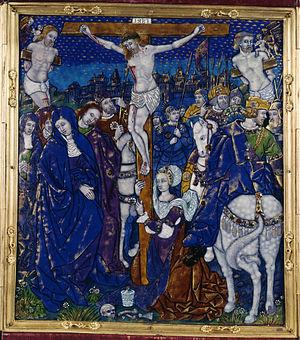
L'émail de Limoges, ou Œuvre de Limoges, est une technique de travail de l'émail, dite émail champlevé qui apparaît au milieu du XIIᵉ siècle dans la ville française de Limoges. Après avoir connu un vif succès en Europe occidentale, elle disparaît au milieu du XIVᵉ siècle.
Formant la transition entre l'art gothique et la Première Renaissance, le style Louis XII est le résultat des guerres d'Italie de Charles VIII et de Louis XII mettant alors la France en rapport direct avec la Renaissance artistique italienne. D'une façon générale, la structure reste française, seul le décor change et devient italien.